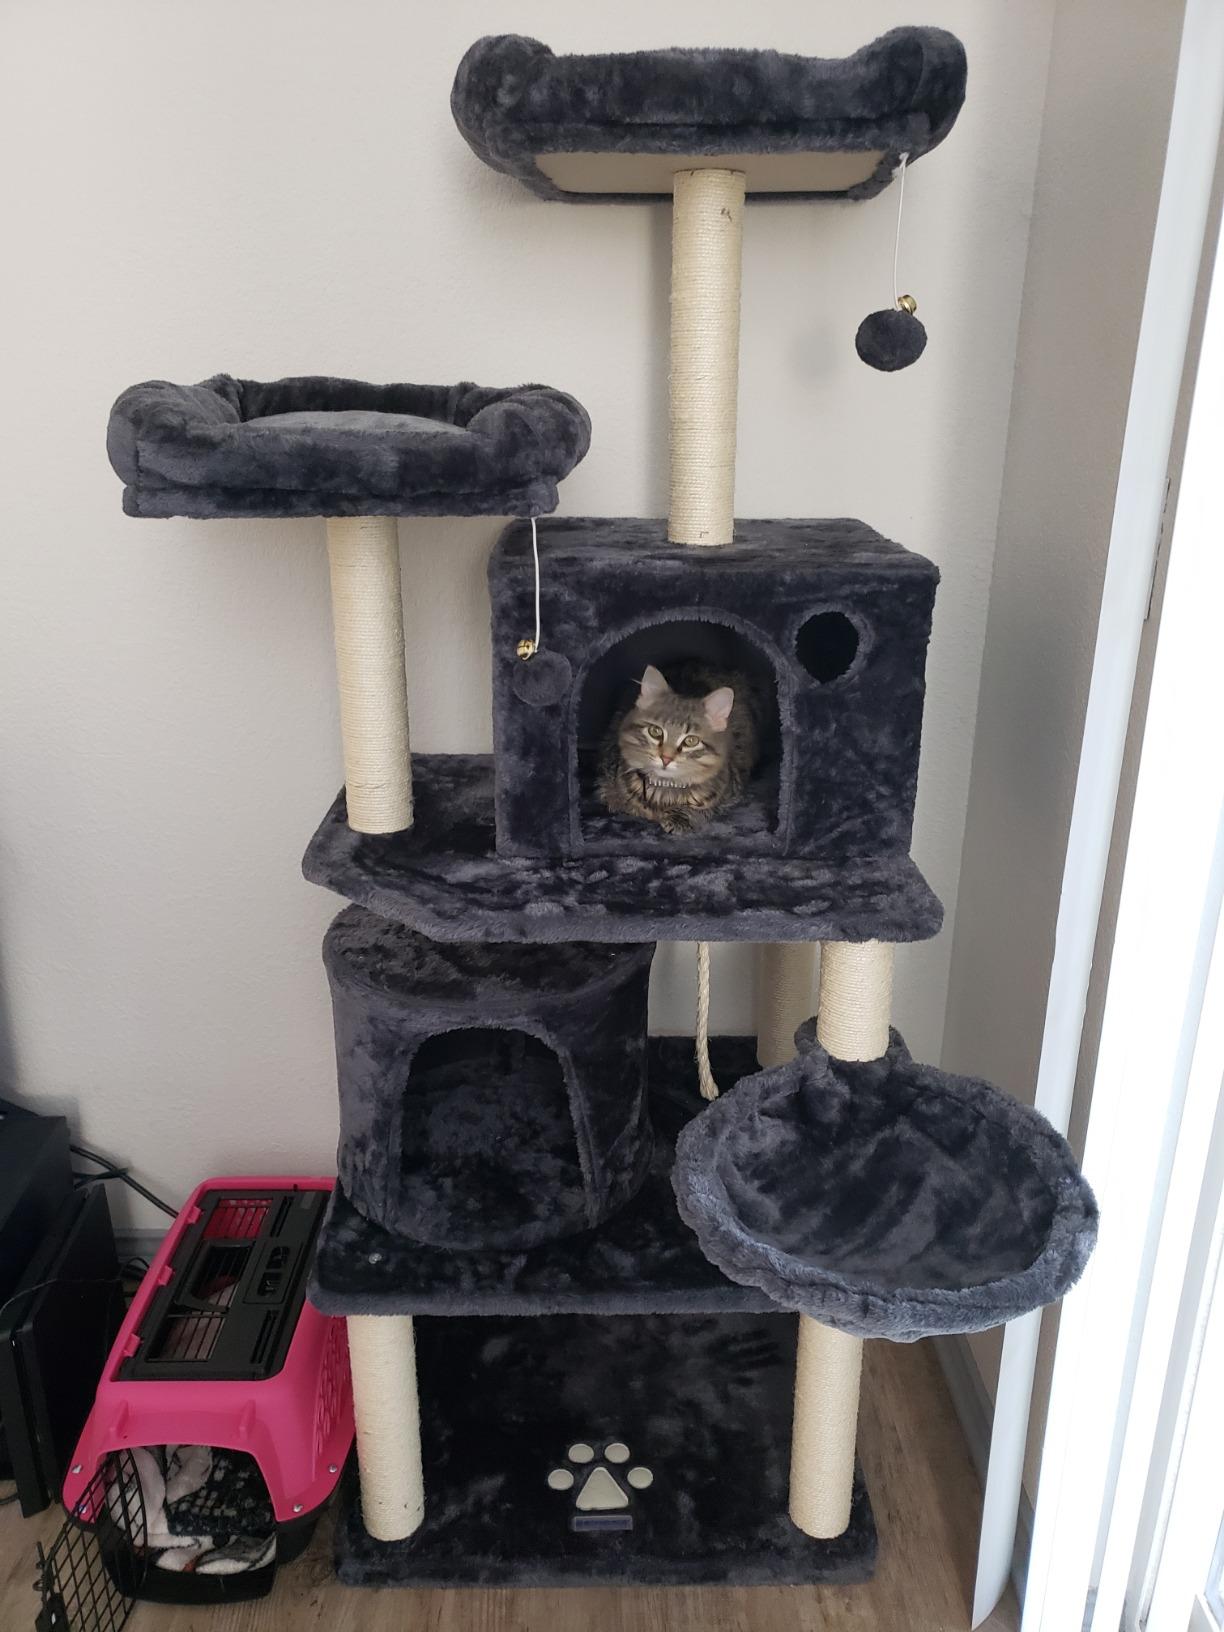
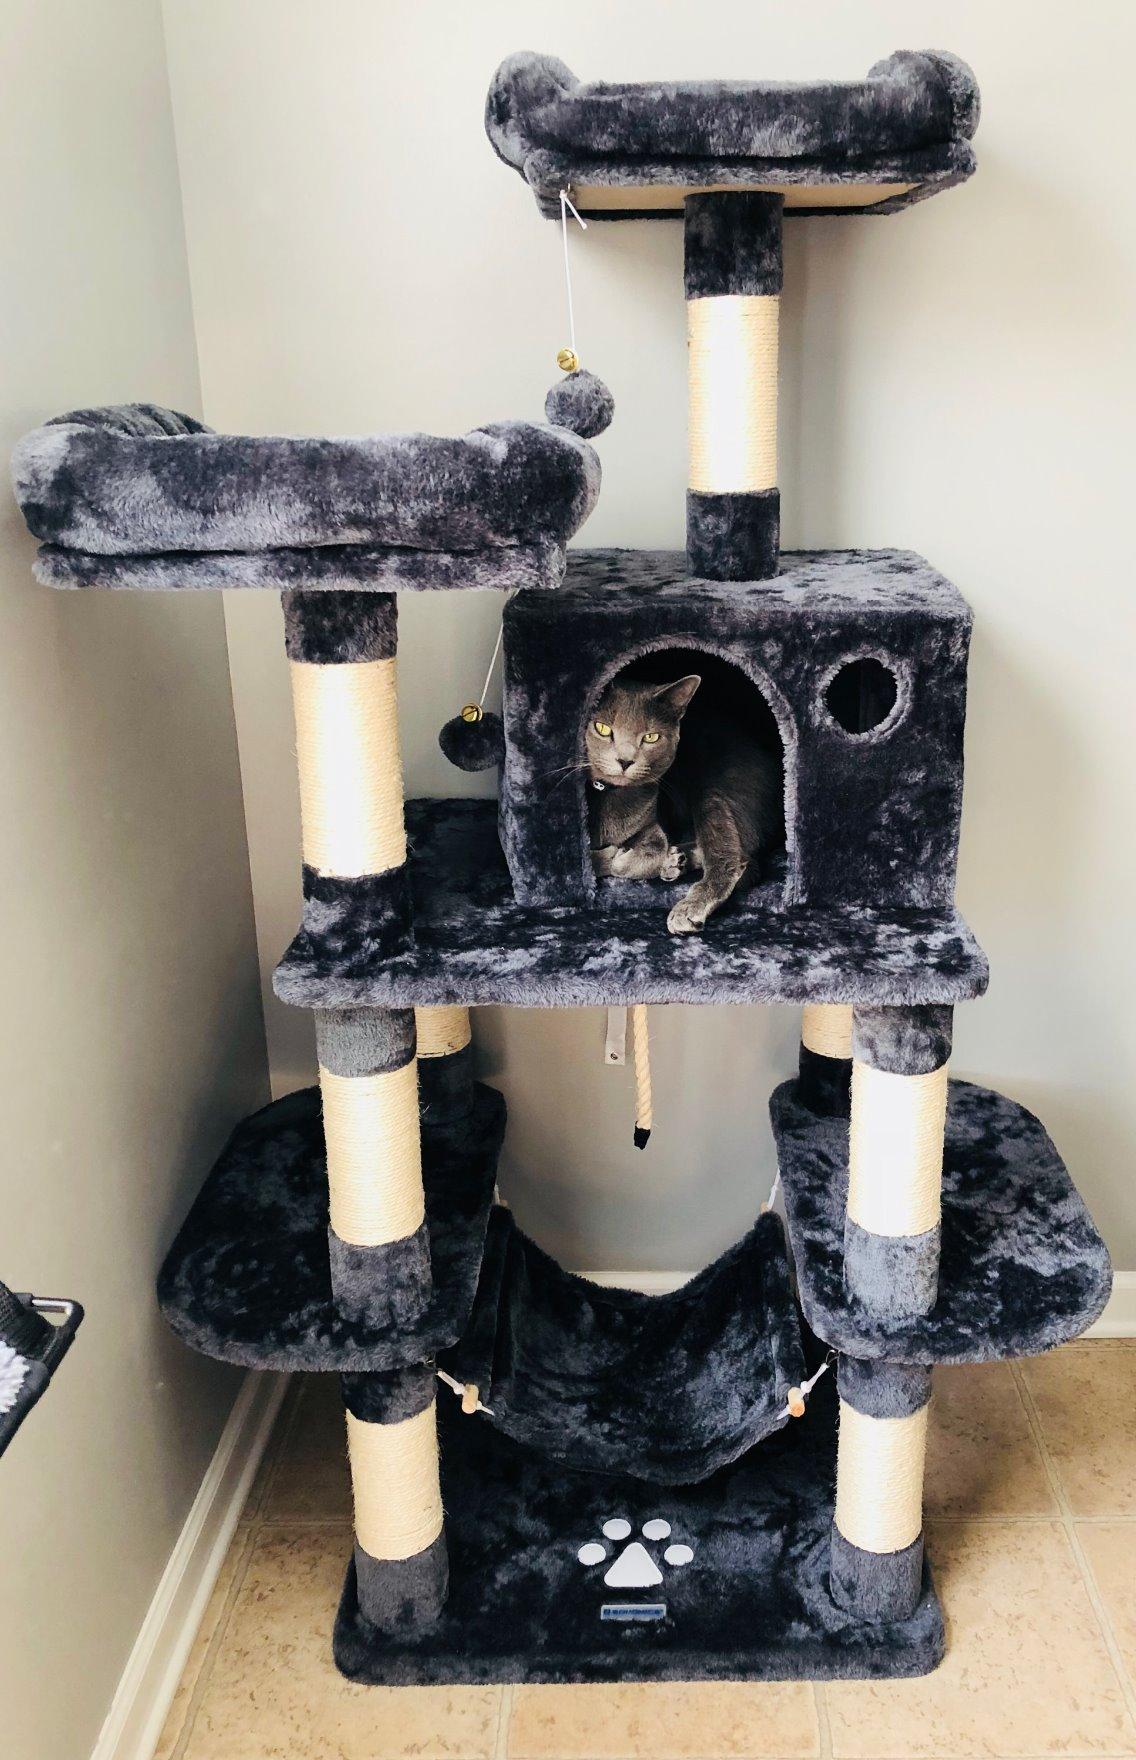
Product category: items_cat tree
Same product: no